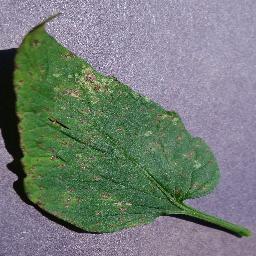
Label: Tomato___Septoria_leaf_spot